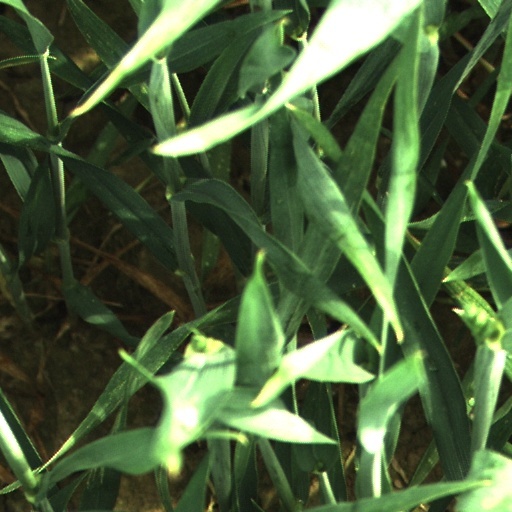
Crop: wheat